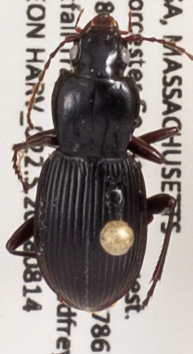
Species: Pterostichus tristis
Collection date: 2018-08-14
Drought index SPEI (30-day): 2.09
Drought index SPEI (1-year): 1.16
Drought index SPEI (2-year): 0.82